Michael Geerts

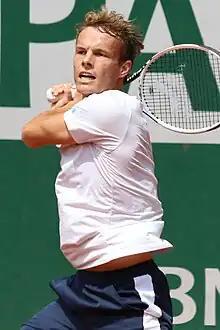
Geerts at the 2023 French Open

Michael Geerts (born 17 January 1995) is a Belgian tennis player.